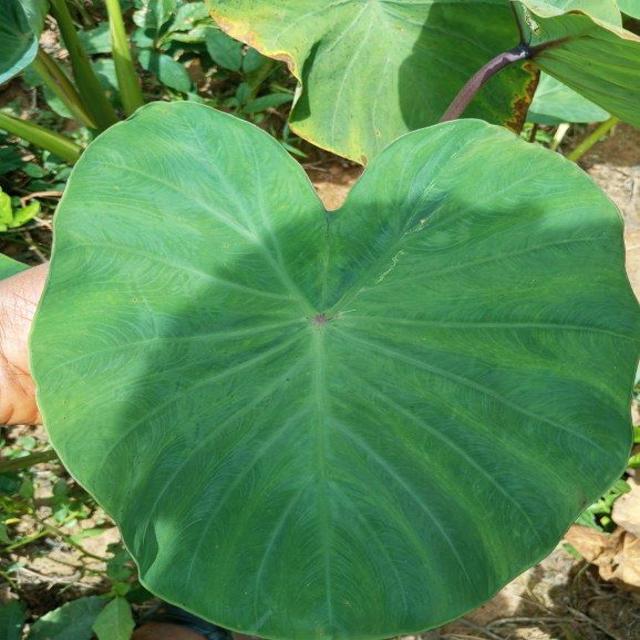
Label: Healthy